L'Enfant (film)

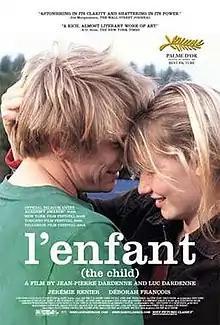
Theatrical poster

L'Enfant (English: The Child) is a 2005 Belgian film directed by Jean-Pierre and Luc Dardenne, starring Jérémie Renier and Déborah François. The film was released under its French title in the US, and as The Child in the UK.